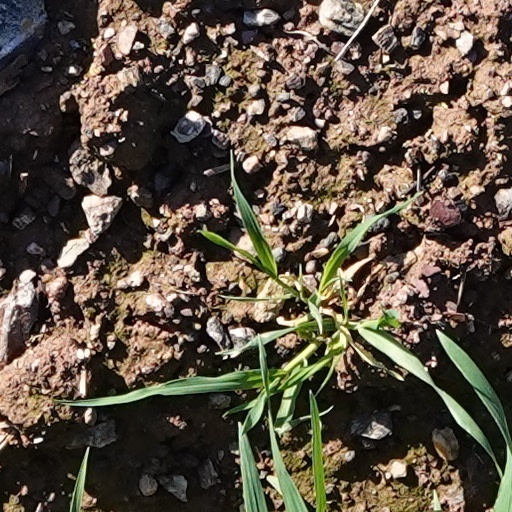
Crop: wheat